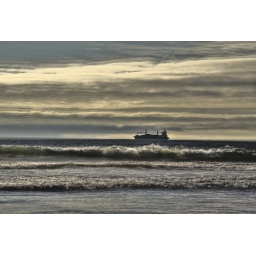
Taken at ocean beach in San francisco, near the cliff house.